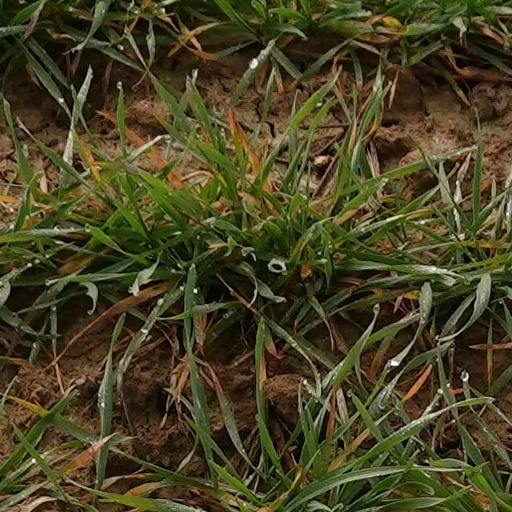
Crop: wheat